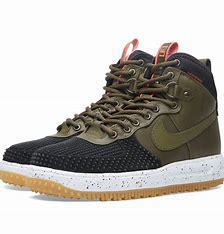
Brand: Nike
Model: Lunar Force 1 Duckboot